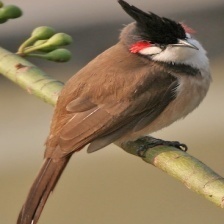
Species: RED WISKERED BULBUL
Scientific name: PYCNONOTUS JOCOSUS